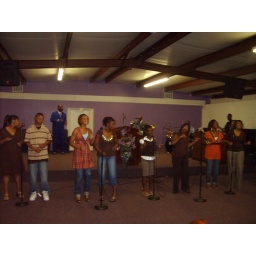
me in brown and white shirt